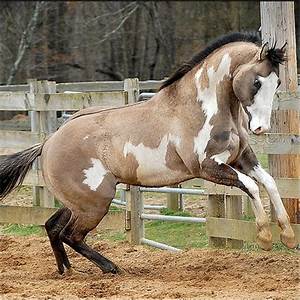
Label: cavallo